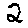
Label: 2